Hair-pencil

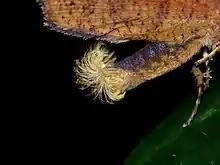
A closeup of the hair-pencil on "Pterodecta felderi"

It has been shown that the hair-pencil pheromones serve both as an aphrodisiac or tranquilizer for the female, but sometimes as a repellent to other conspecific males. In an experiment with heliothine moths, male hair-pencil compounds were extracted and tested against various male and female treatments. It was found that not one specific compound triggered a response in females, but a blend was required. Additionally, it is thought that the specific ratio of each of the compounds found in the male moths helps females determine a suitable male from her species. Heliothine moths use similar hair-pencil compounds in different ratios and this is enough for the female to differentiate conspecifics from other species. Males are able to detect competitors through hair-pencil compounds, but extra competitors do not cause great increases in display rate. This perhaps is due to the suppressing effect of hair-pencil pheromones on competitors. Pheromones have also been demonstrated to show the age of the male. As males age the pheromone chemical ratios change slightly. Females can distinguish between males by these changes and pick a more suitable mate.